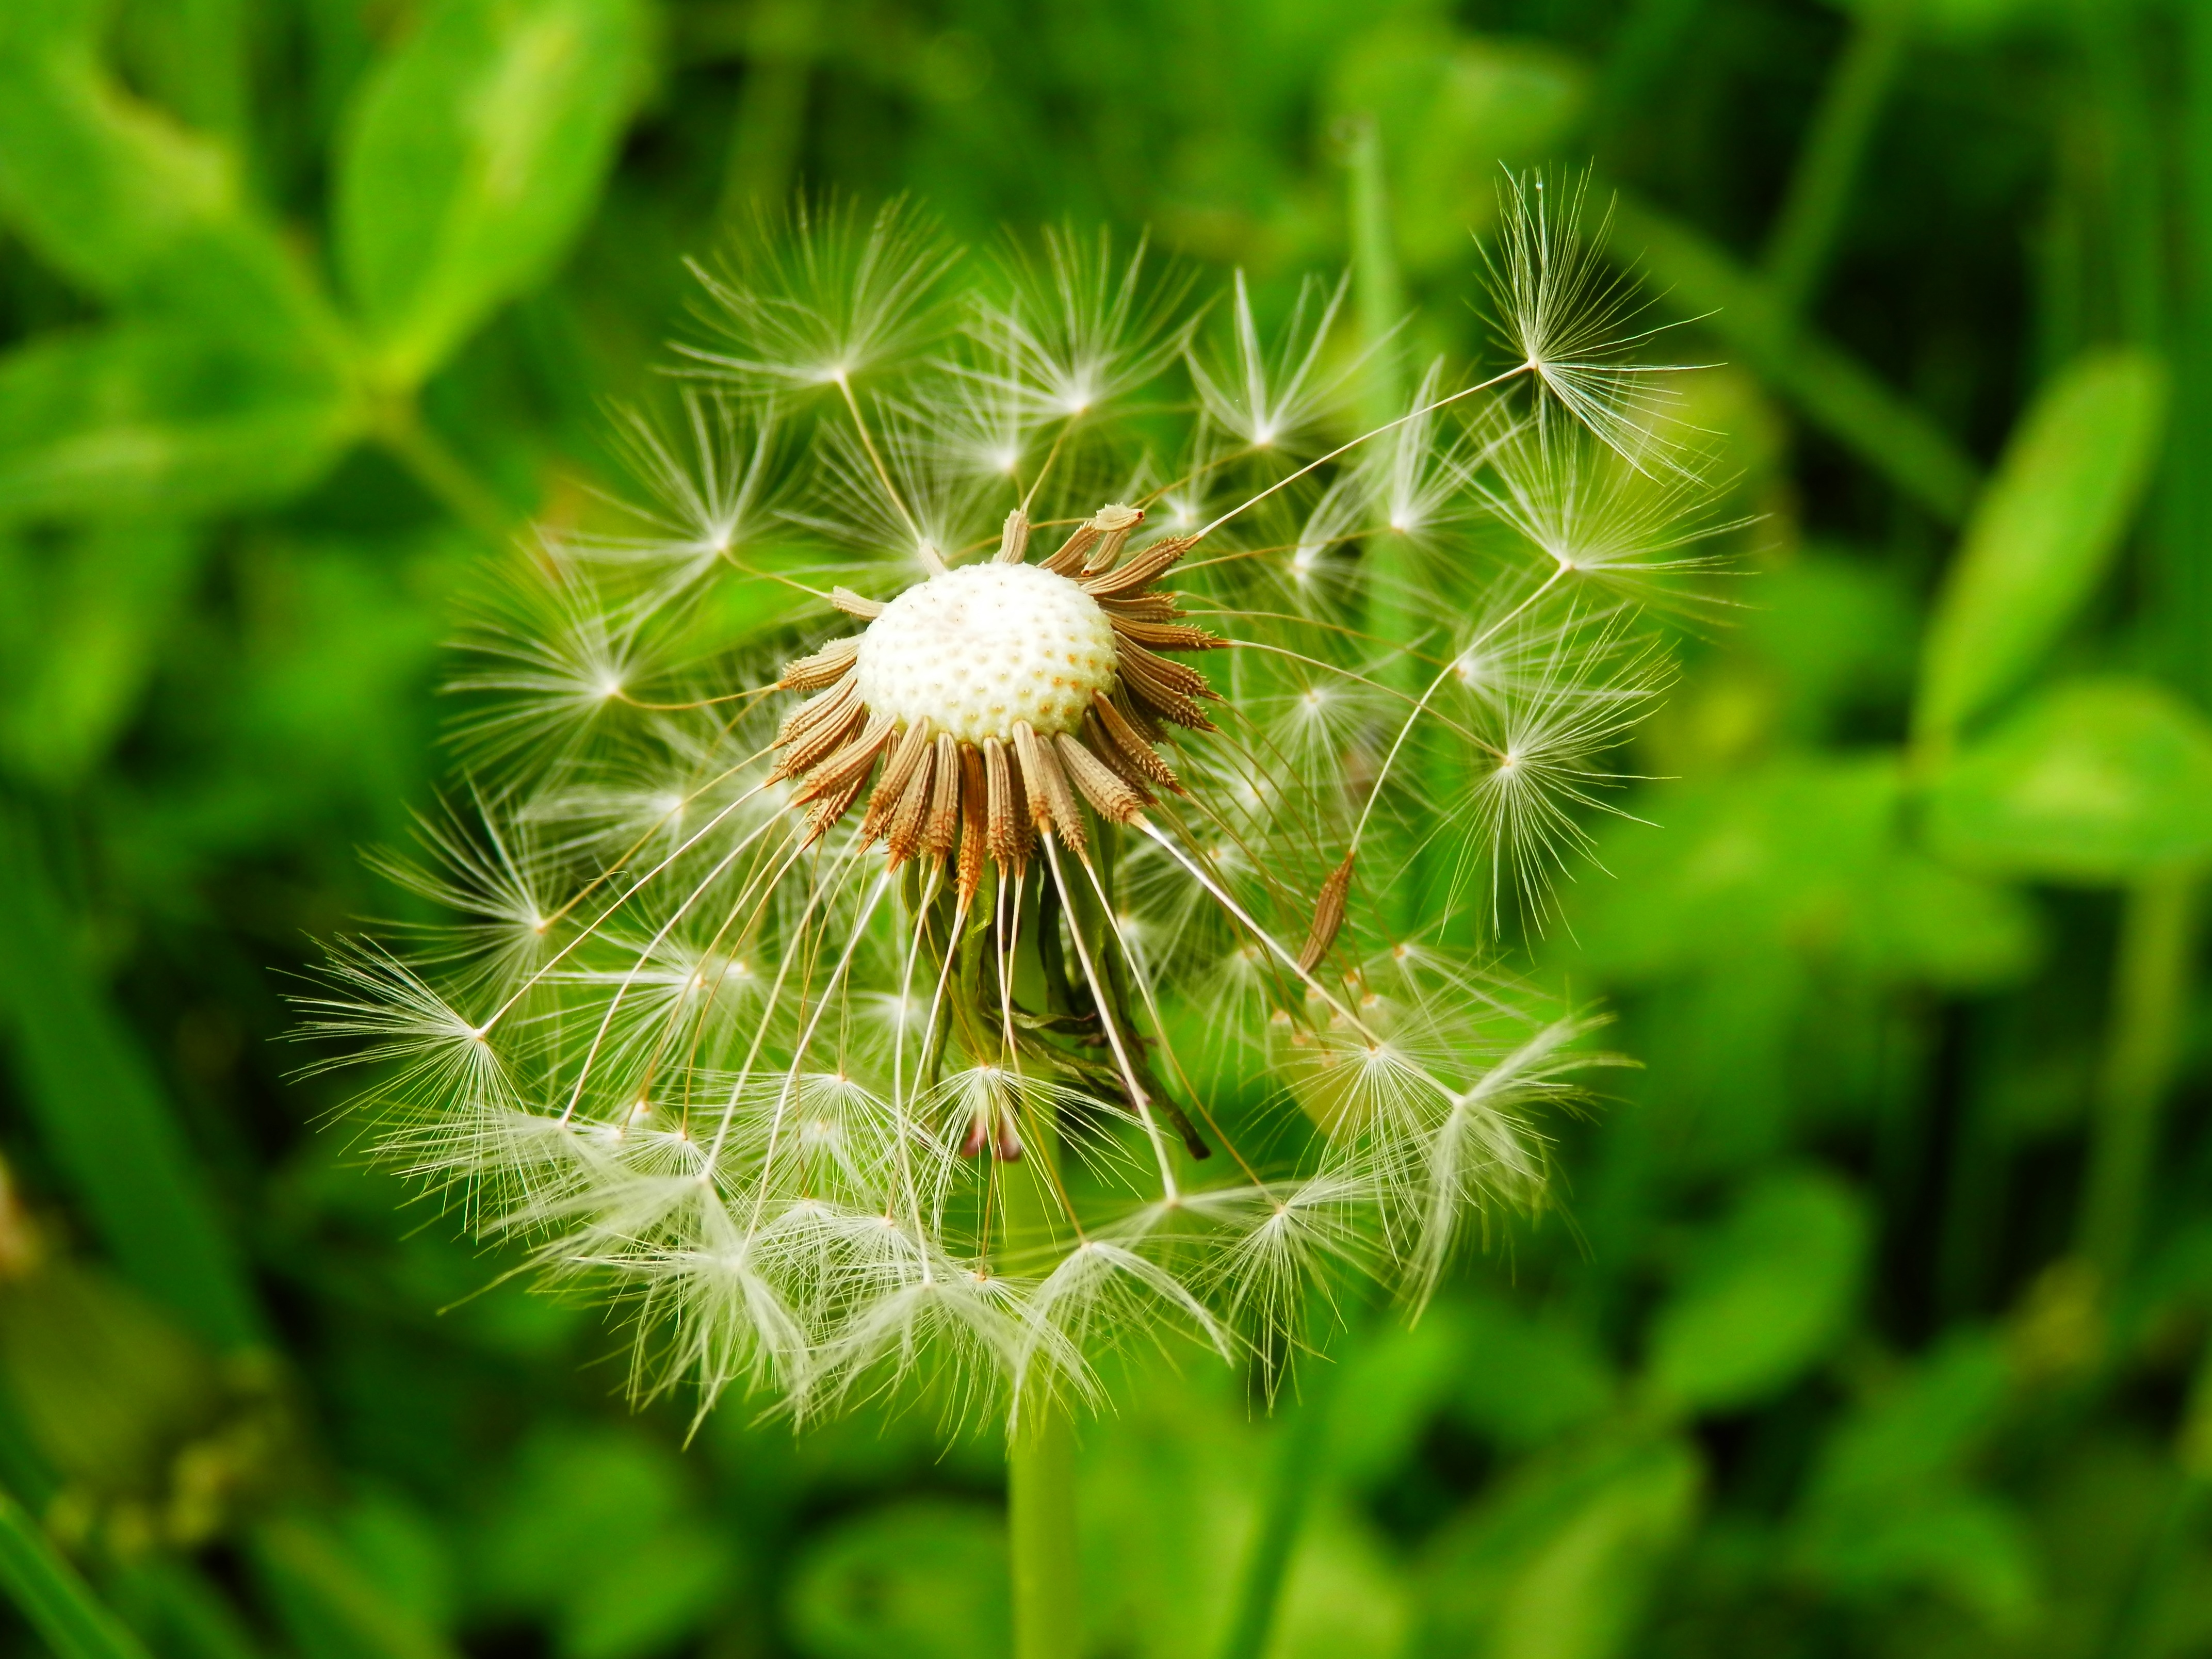
nature, grass, plant, photography, meadow, dandelion, leaf, flower, green, botany, flora, fauna, wildflower, close up, macro photography, flowering plant, daisy family, grass family, plant stem, land plant, thorns spines and prickles, qvishxeti, lion's tooth